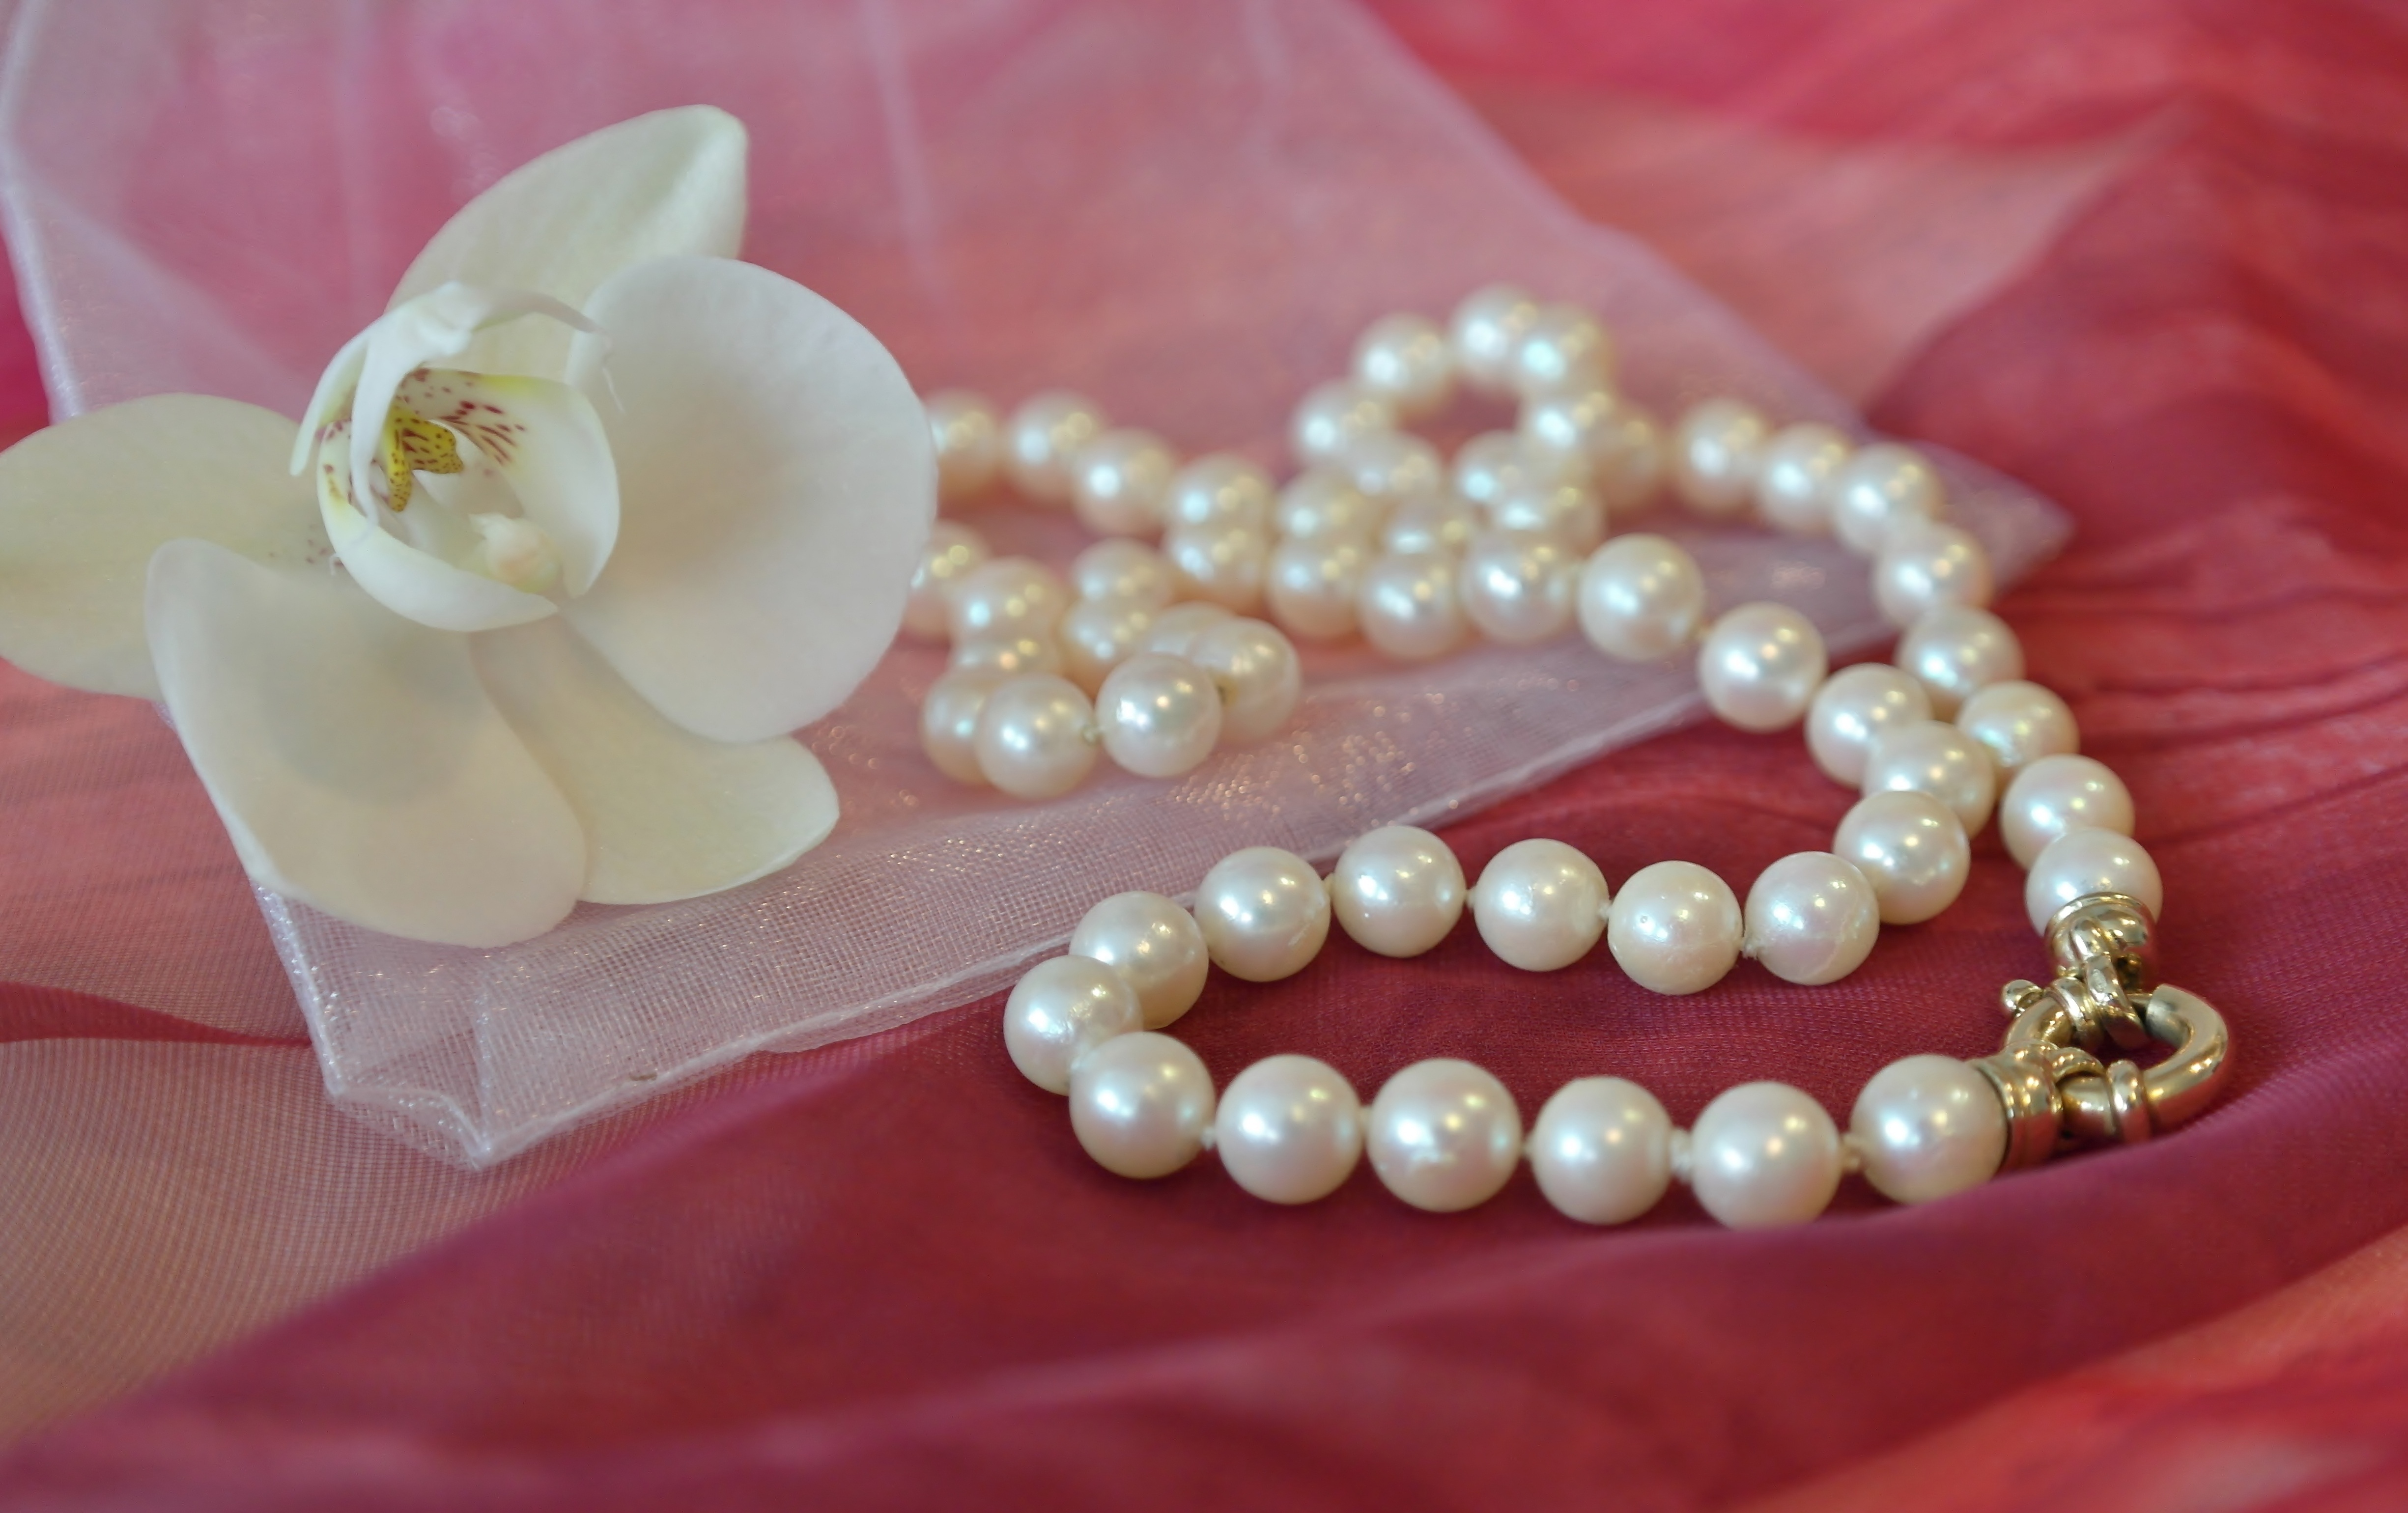
woman, white, chain, flower, petal, love, pink, material, necklace, jewellery, gold, decorative, beautiful, shiny, pearl, silk, gloss, beads, shimmer, gemstone, jewels, sensual, pearl necklaces, fashion accessory, headpiece